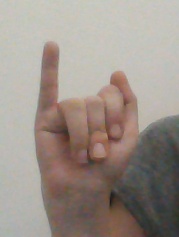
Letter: meem